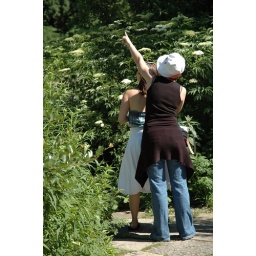
Victoria, spotting a tropical bird in a tree no one else can see. Chicago 2008